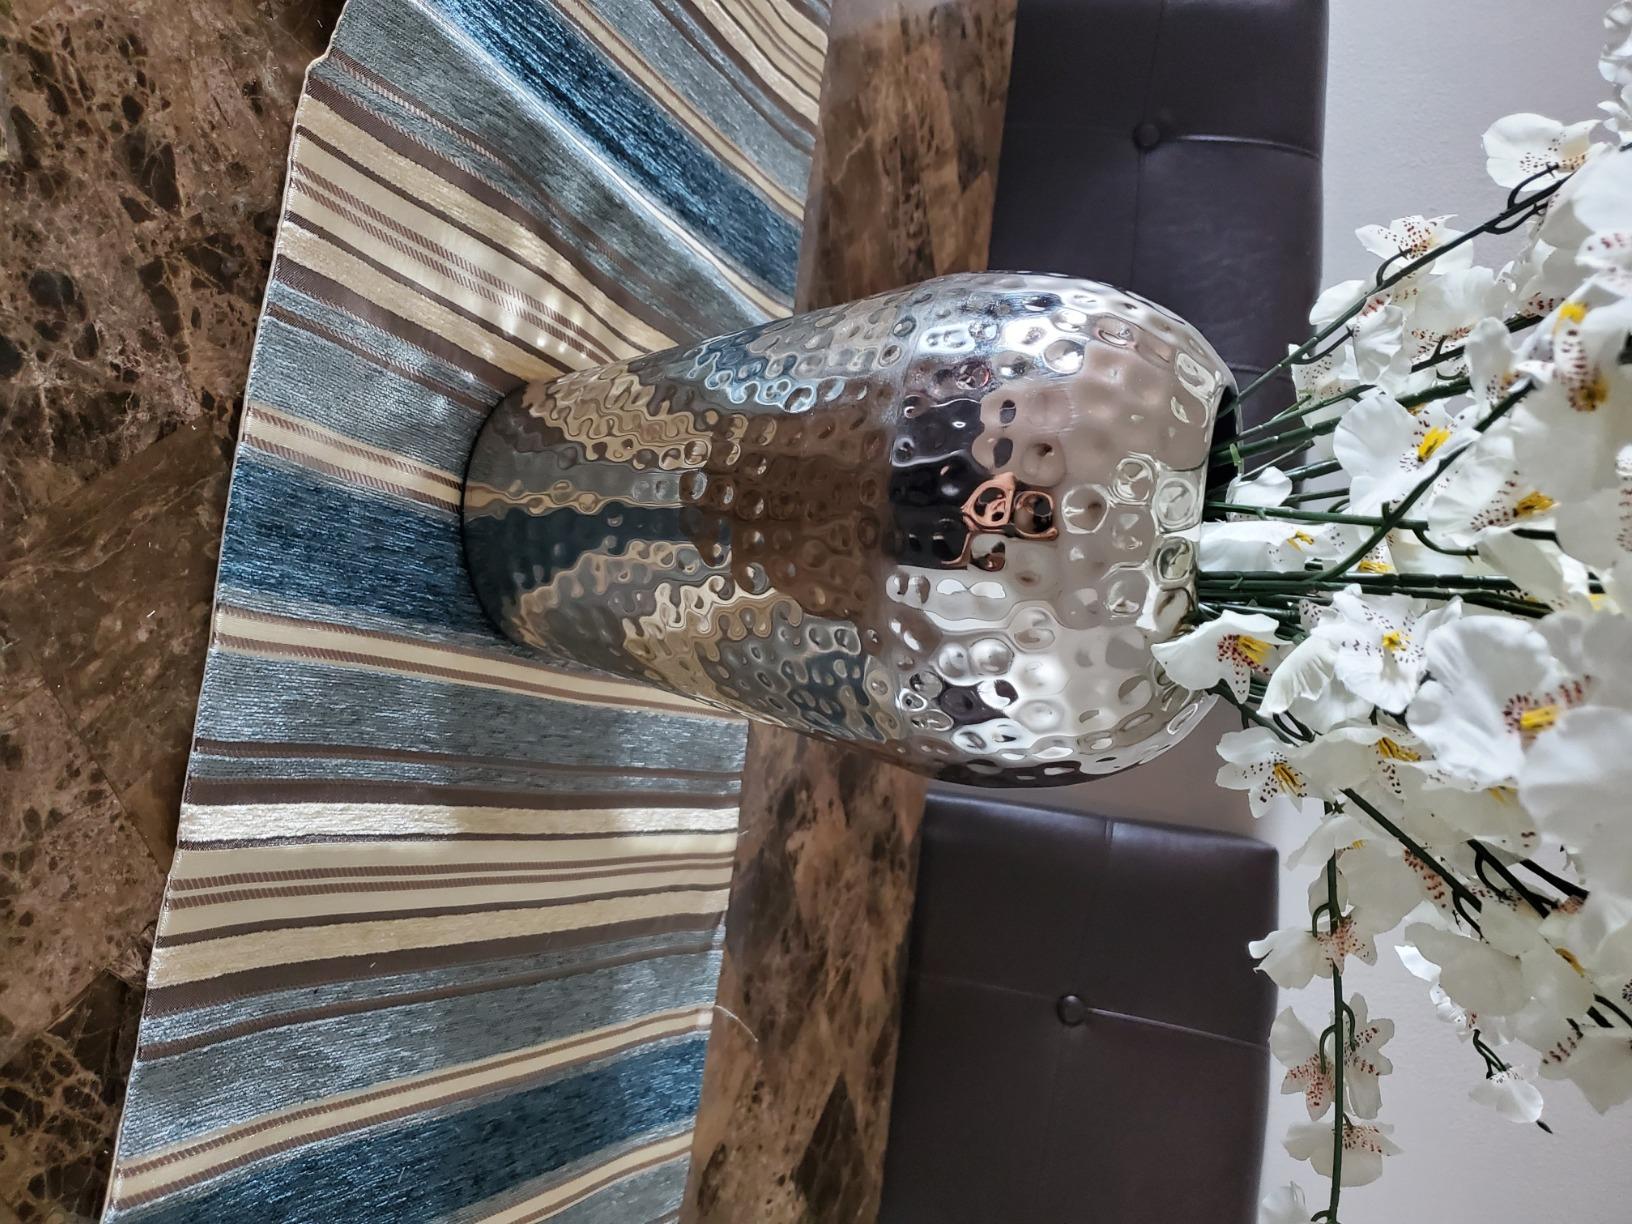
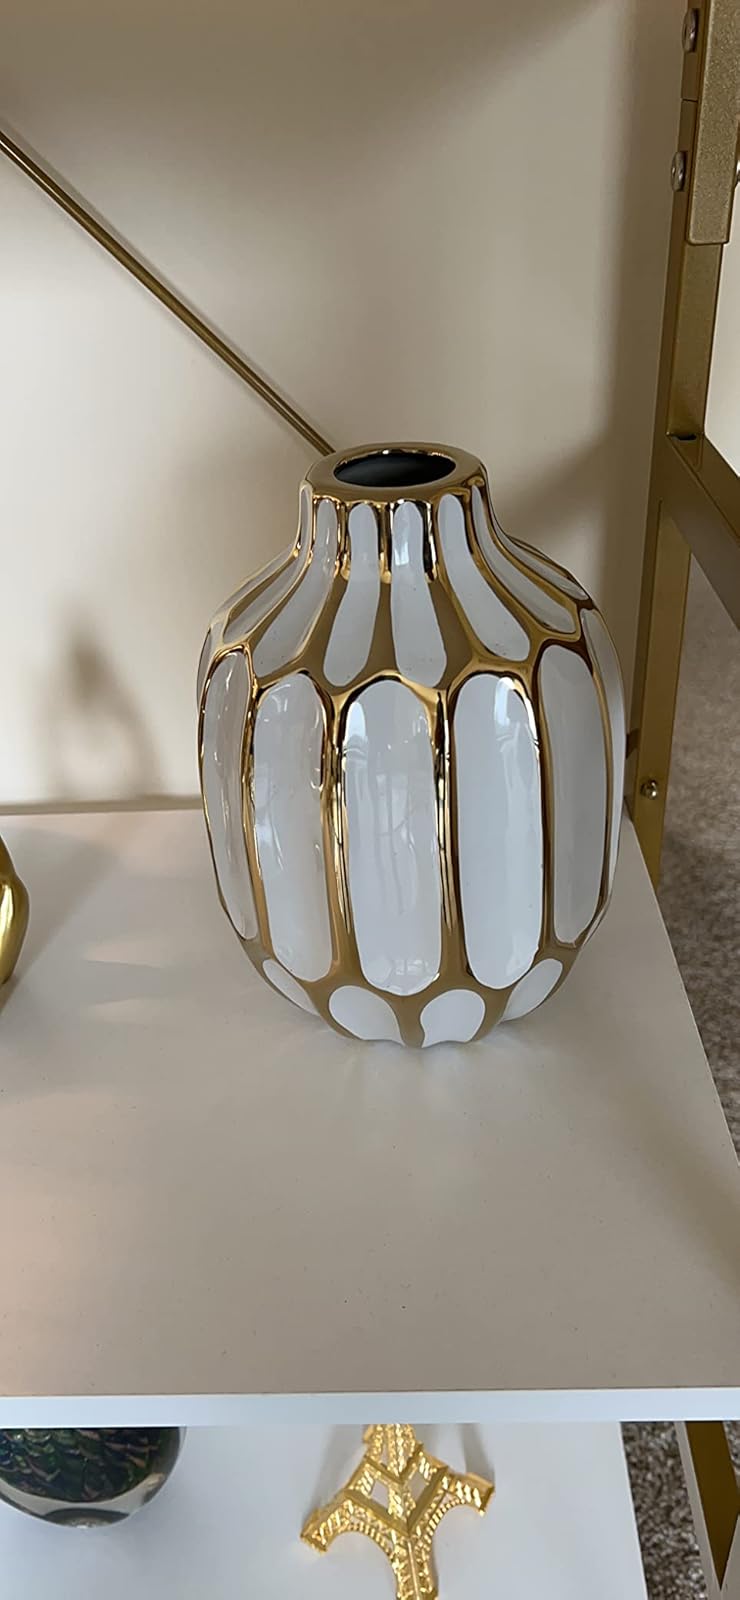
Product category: vase
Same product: no